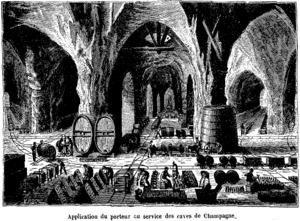
Chemin de fer à voie étroite Decauville dans des caves à Champagne.
La société Decauville, créée en 1875, est un ancien constructeur français de matériel ferroviaire et de manutention, de cycles et d'automobiles.
Une crayère est une carrière où l'on exploite la craie.
Une cave est un local, une pièce, un ensemble de pièces ou un étage situé au sous-sol d’une construction — donc partiellement ou totalement en dessous du niveau du sol.